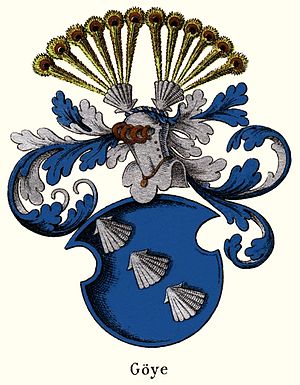
Gøye
Gøyes våben tegnet 1896 af Anders Thiset
Gøye eller Giøe er en uddød dansk uradelig slægt.